Pavlo Zahrebelnyi

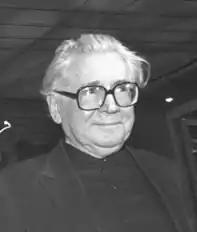

Pavlo Arkhypovych Zahrebelnyi or Zagrebelnyi (romanized: "Pavel Arkhipovich Zagrebelny)"; 25 August 1924 – 3 February 2009) was a Soviet and Ukrainian novelist.